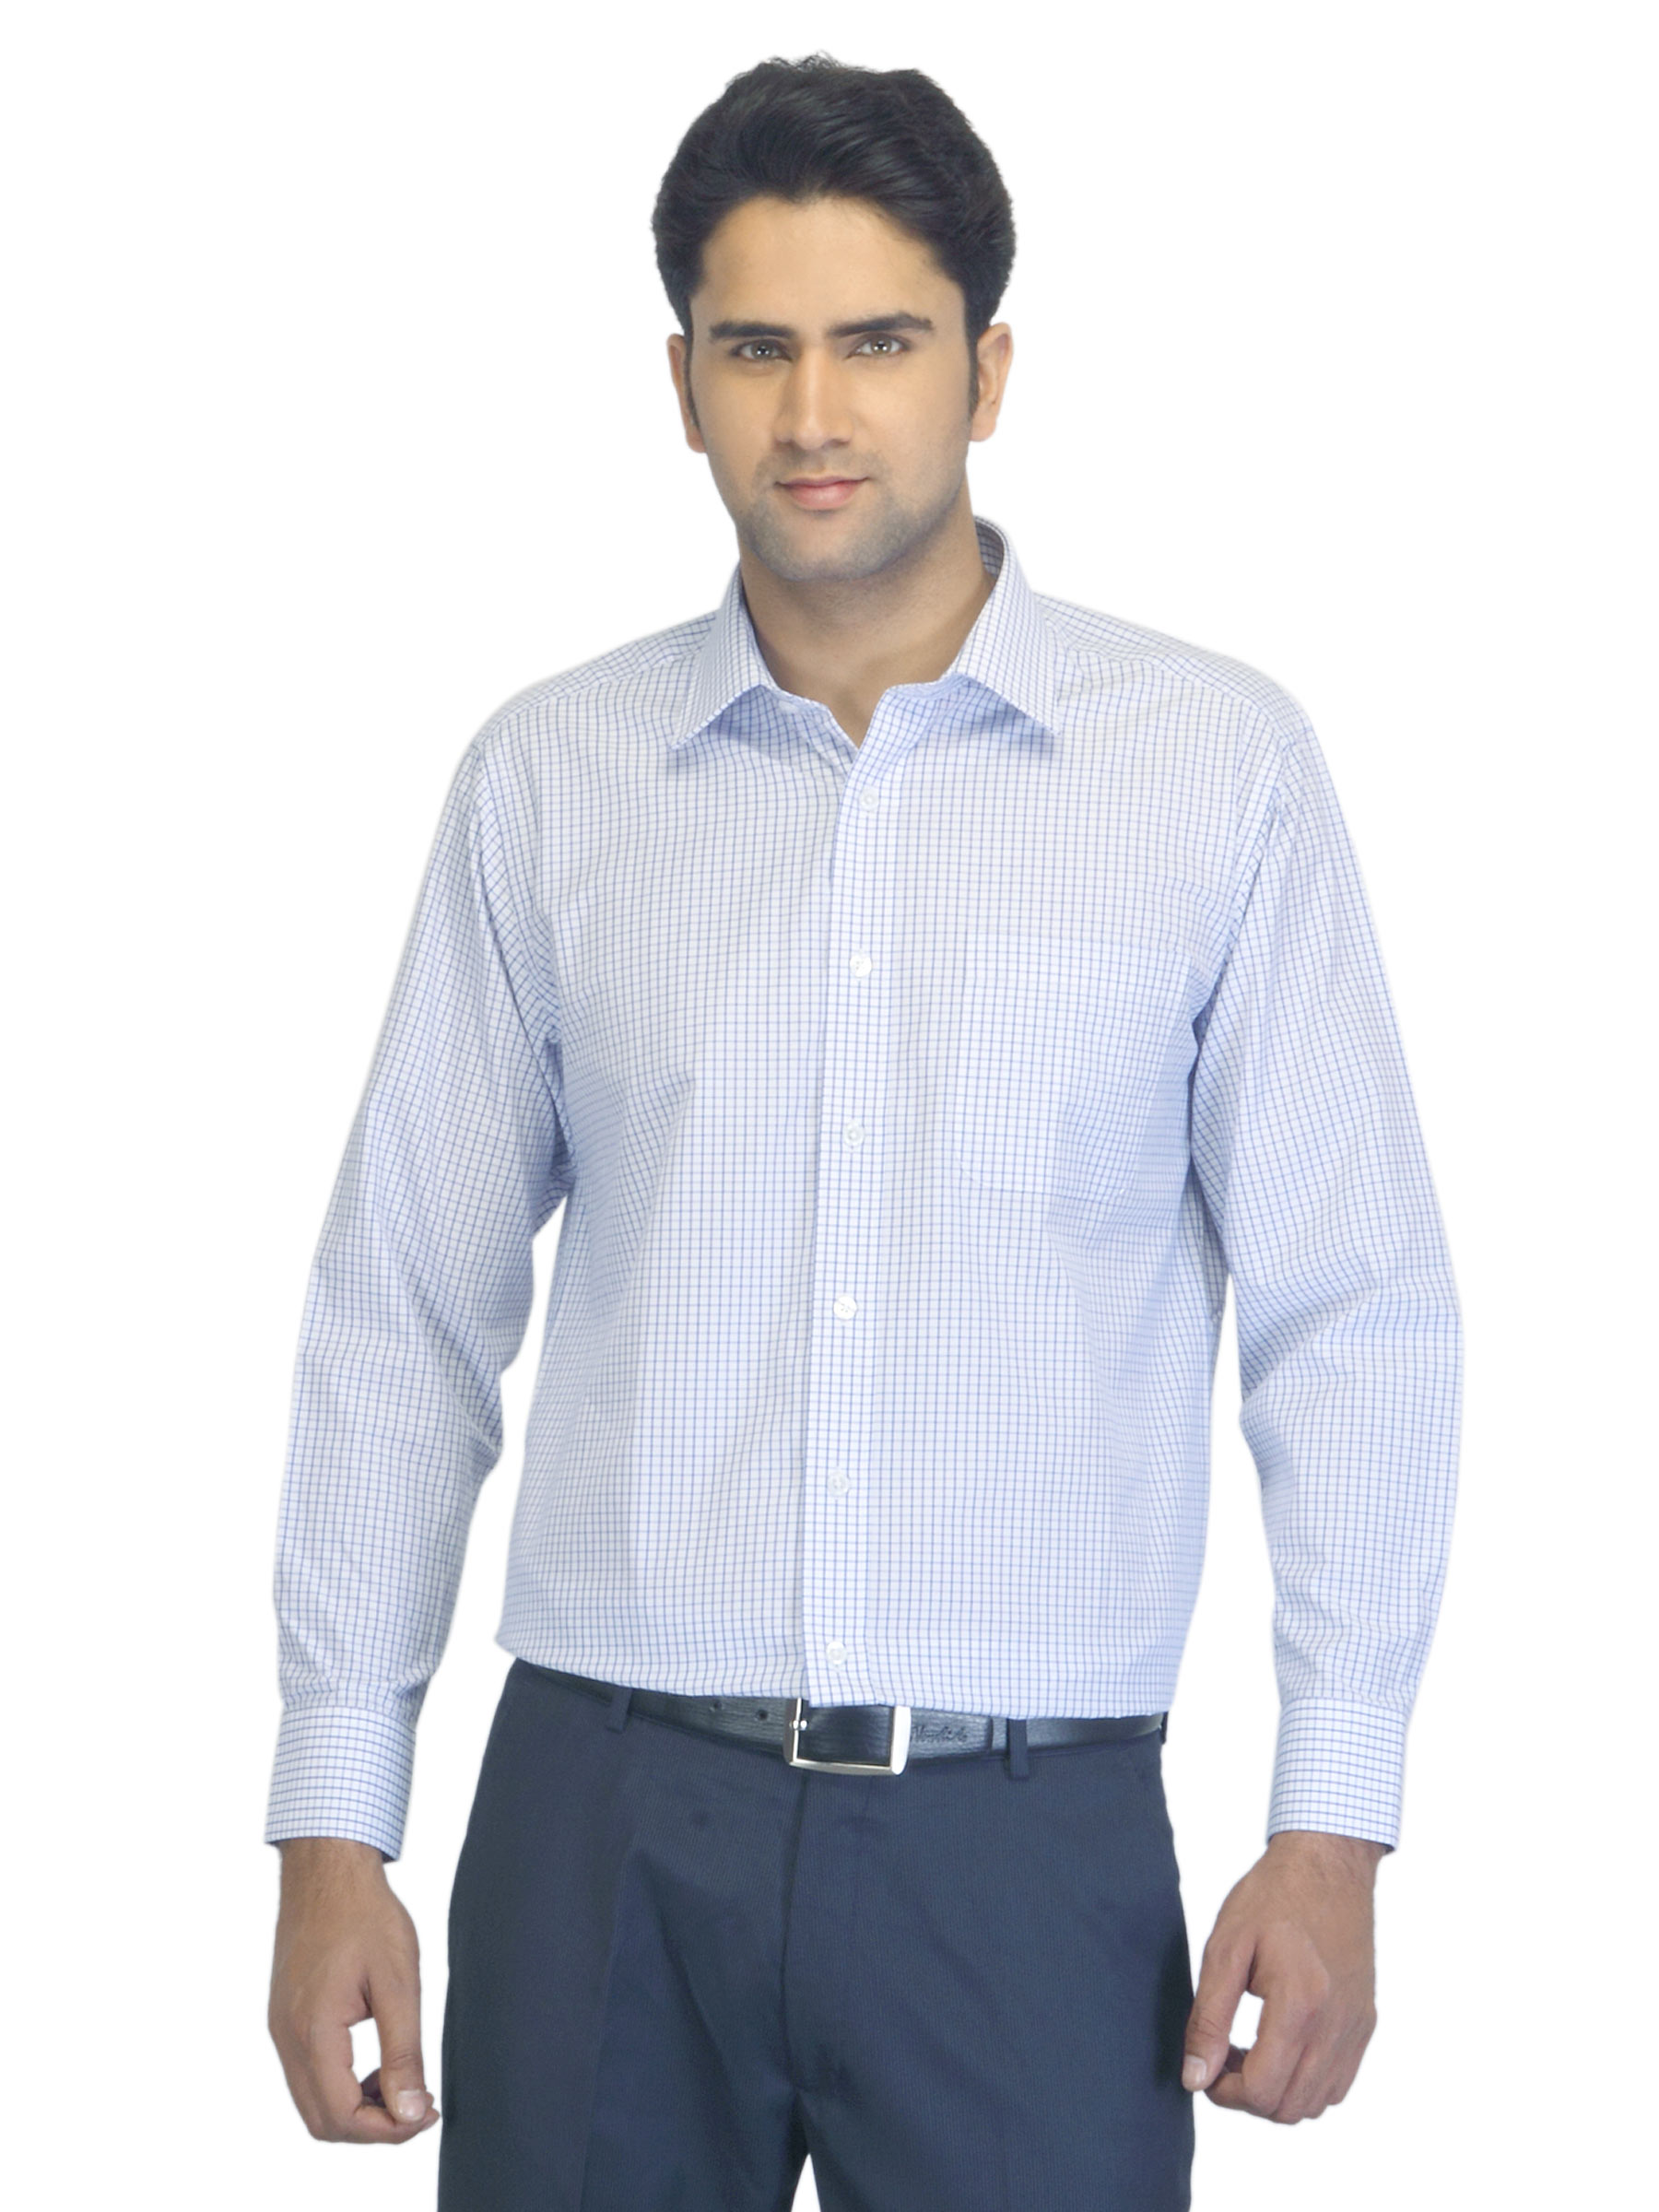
John Miller Men Check Blue Shirt
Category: Apparel / Topwear / Shirts
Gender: Men
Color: Blue
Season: Summer 2012
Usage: Formal